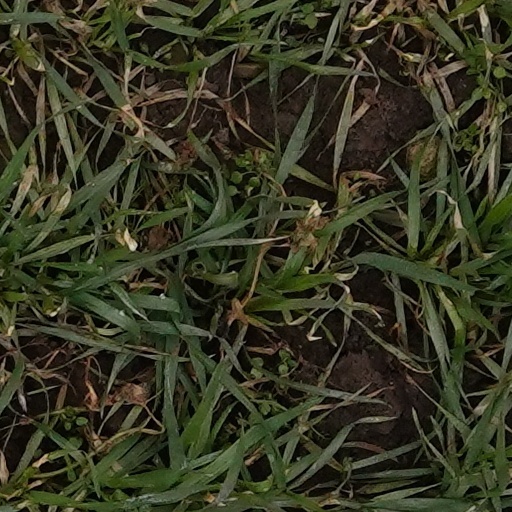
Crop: wheat